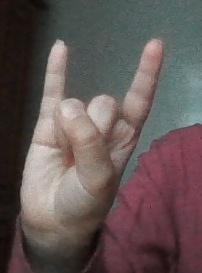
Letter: la